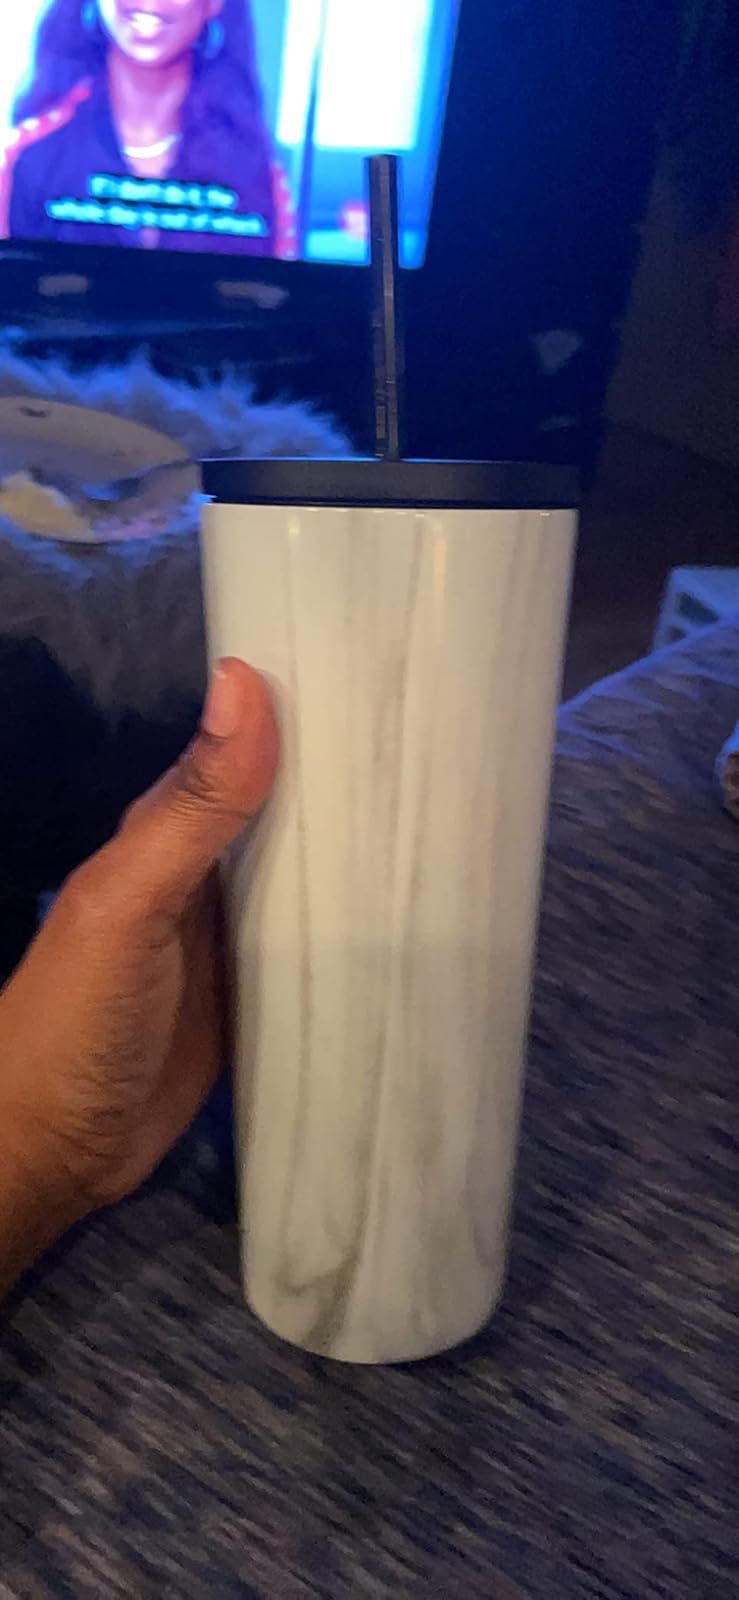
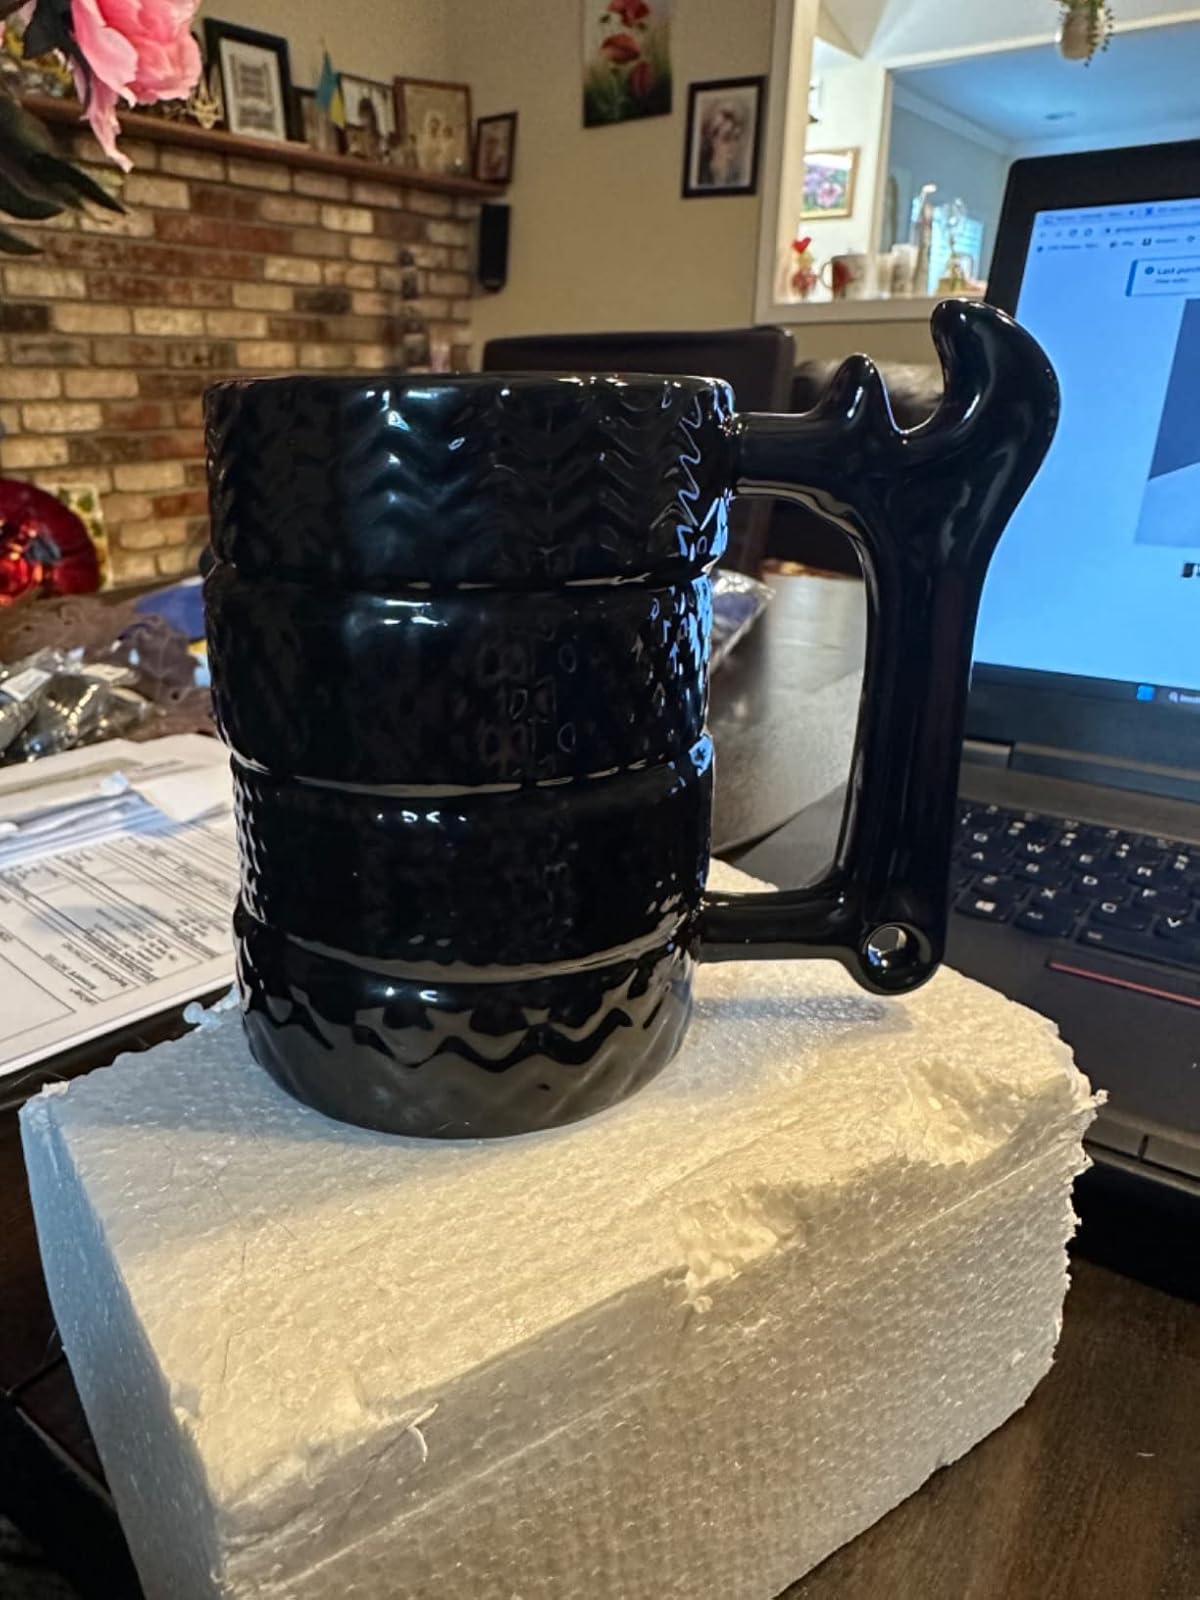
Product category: items_mug
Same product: no